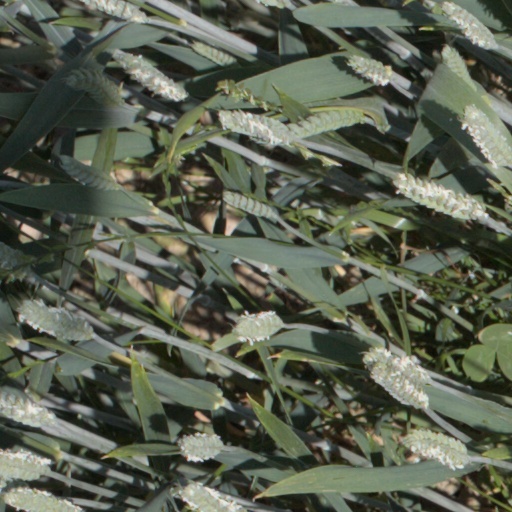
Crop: wheat